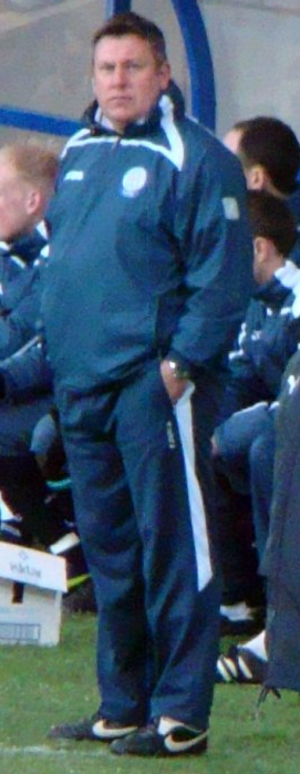
Craig Robert Shakespeare est un footballeur anglais, qui évoluait au poste de milieu de terrain avant de devenir entraîneur.